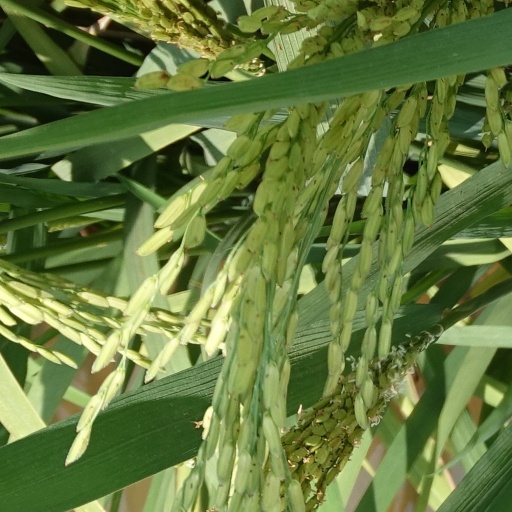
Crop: rice